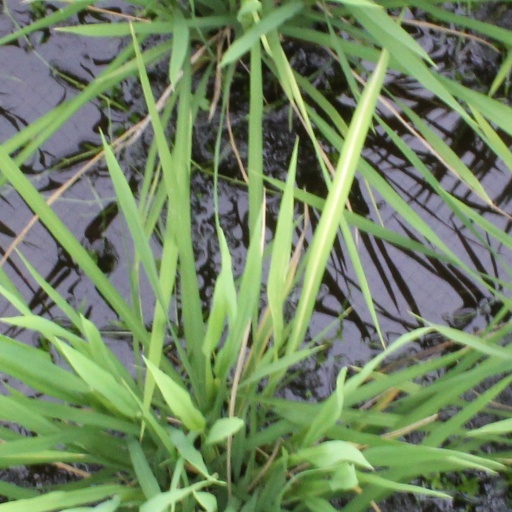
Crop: rice